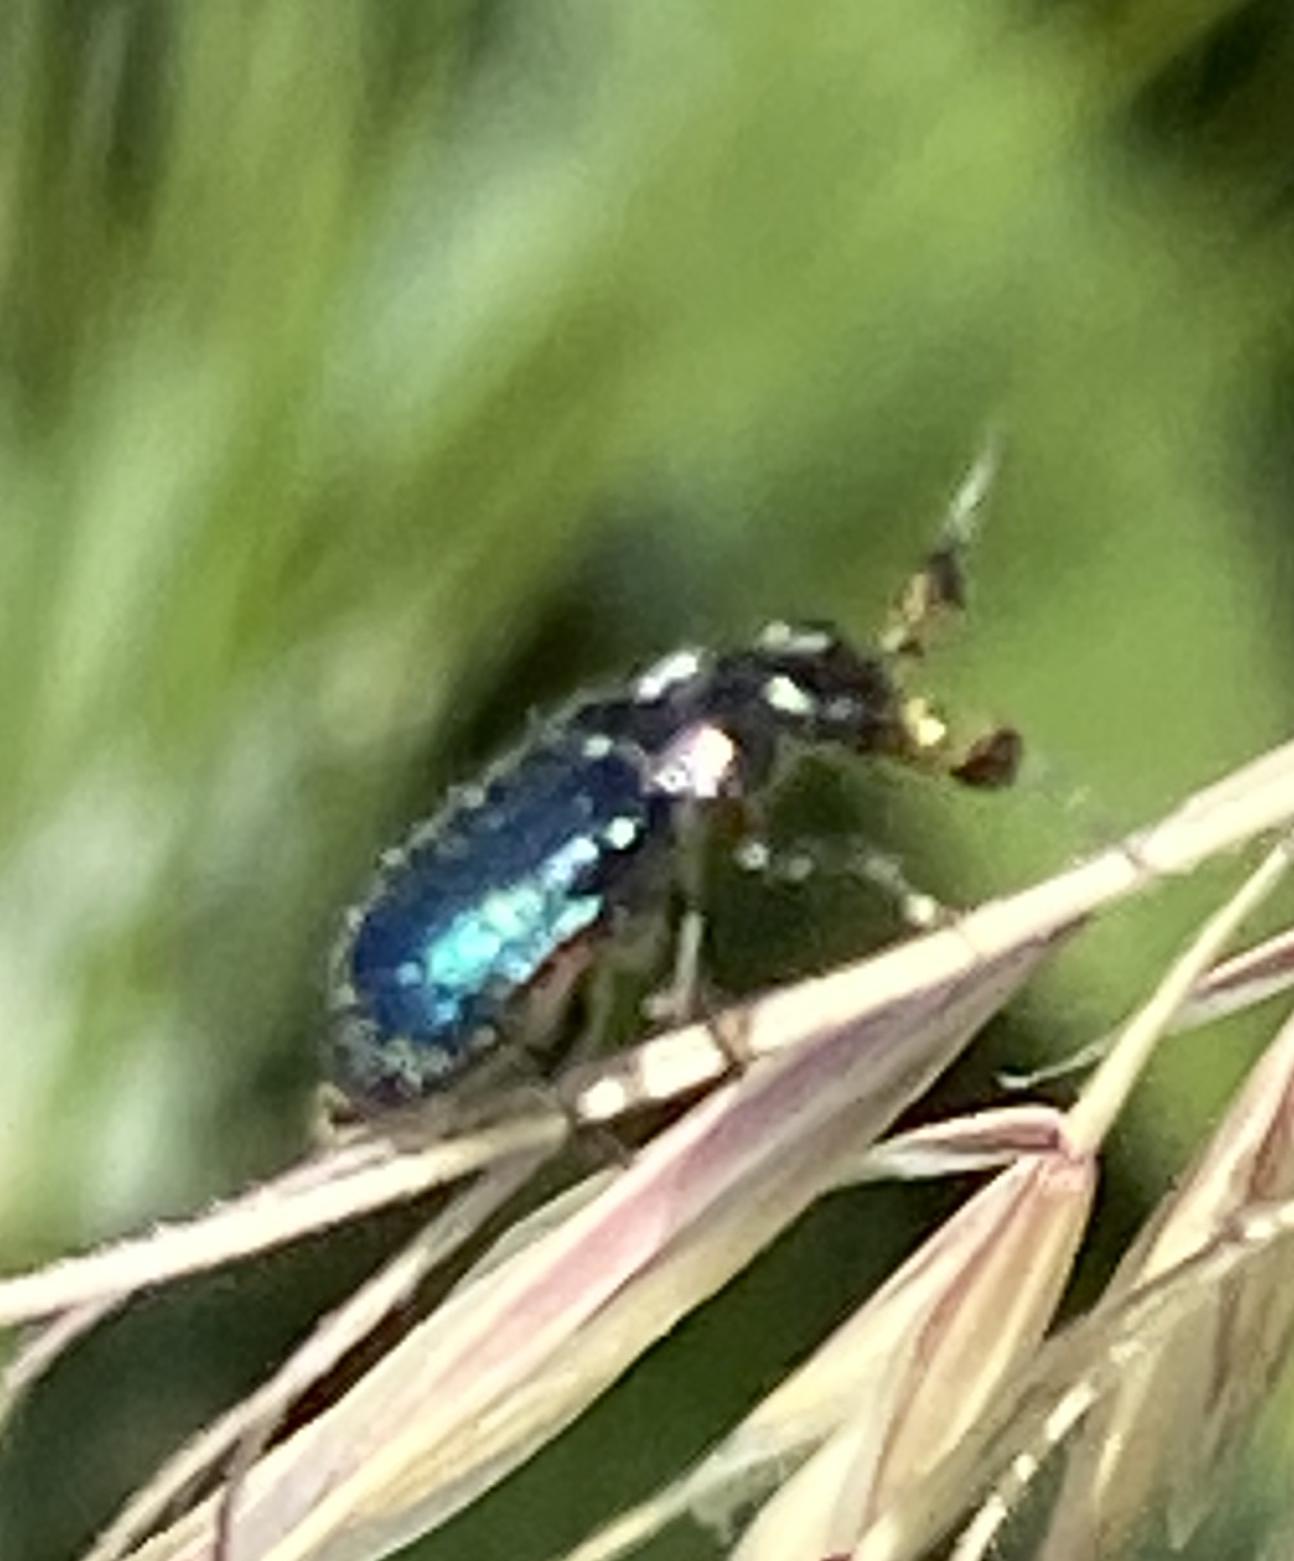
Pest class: predators